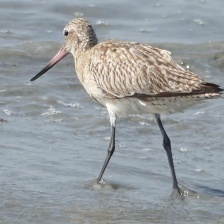
Species: BAR-TAILED GODWIT
Scientific name: LIMOSA LAPPONICA